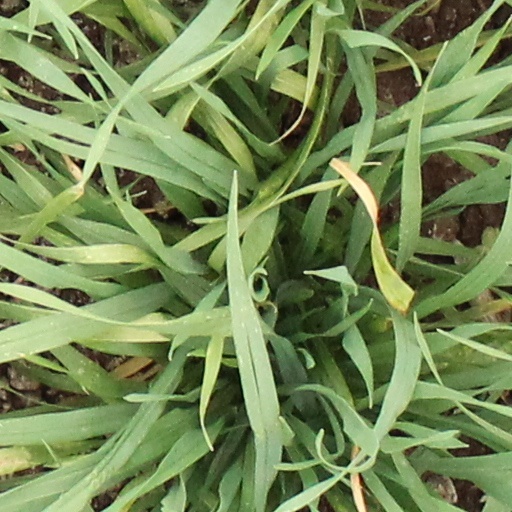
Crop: wheat